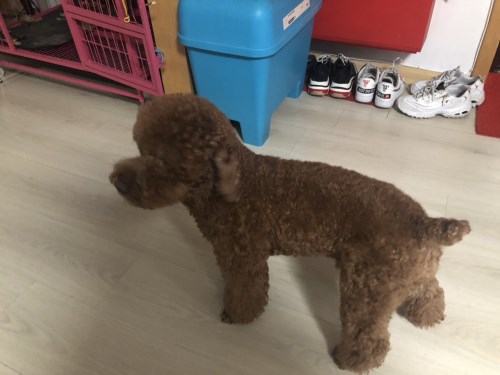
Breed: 7449-n000128-teddy